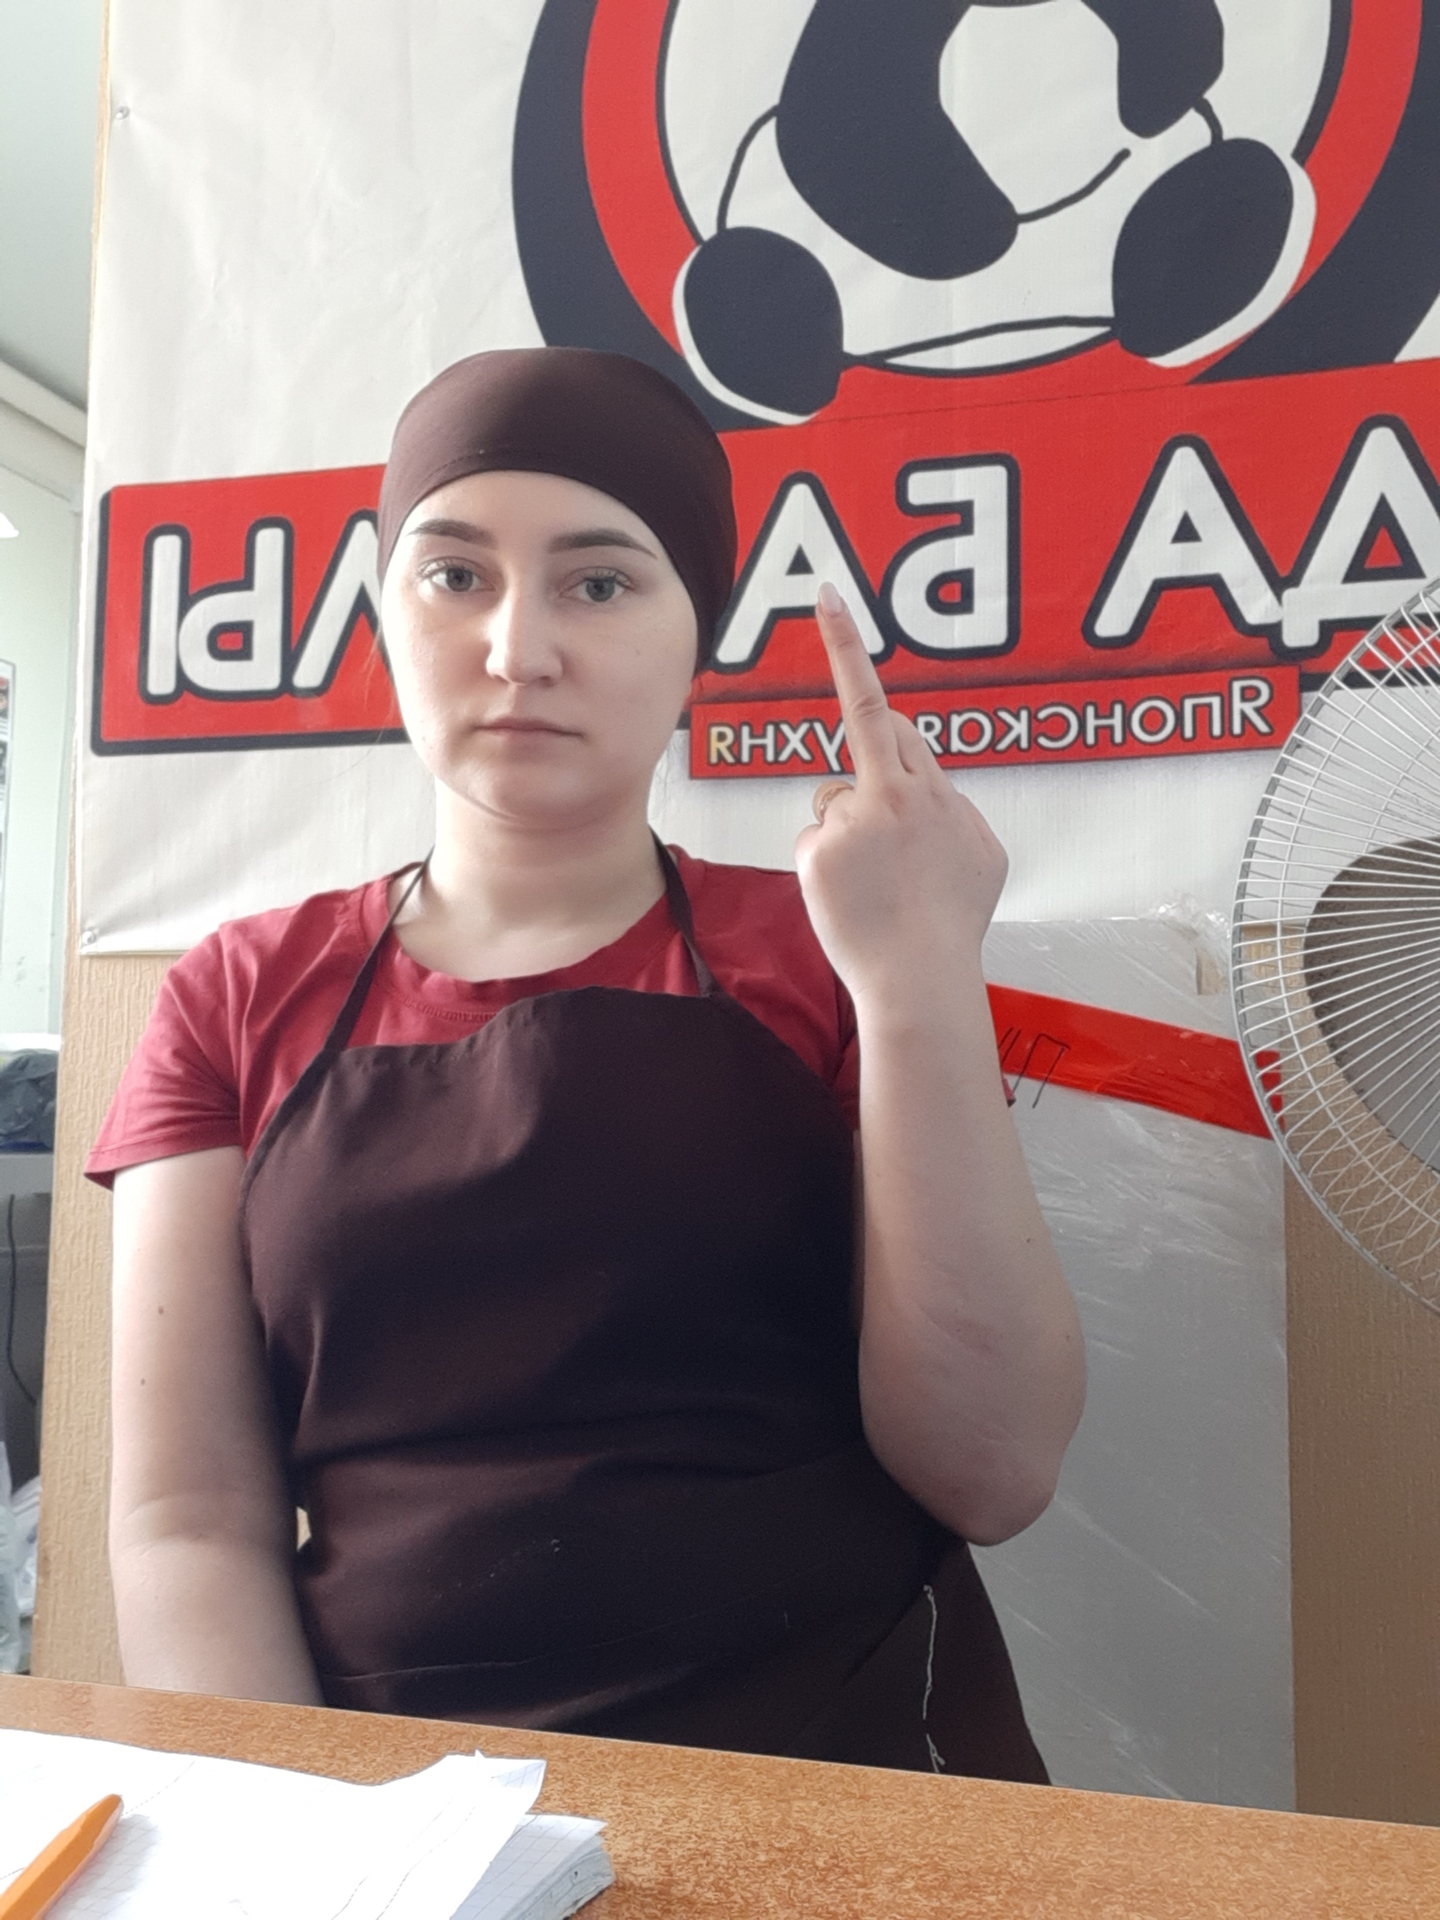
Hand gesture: middle_finger